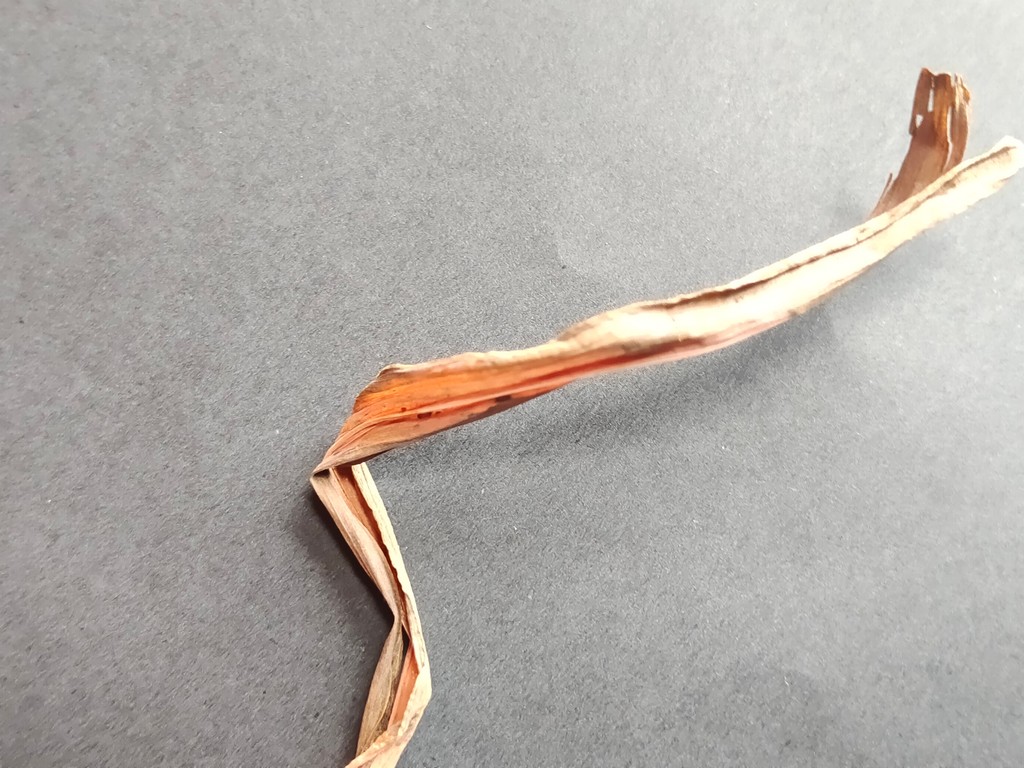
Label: Dried